Vilnius Castle Complex

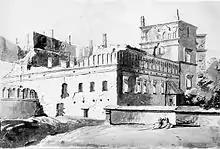
Ruins of the ducal palace, drawn in the late 18th century

After the 16th century, the Upper Castle was not maintained, and it suffered from neglect. Until the early 17th century, a prison for noblemen was located in the Upper Castle. It was used as a fortress for the last time during the invasion of the Russians in 1655, when for the first time in Lithuanian history, a foreign army captured the entire complex. Six years later, the Polish–Lithuanian army managed to recapture Vilnius and the castles. Afterwards the Upper Castle stood abandoned and was not reconstructed.